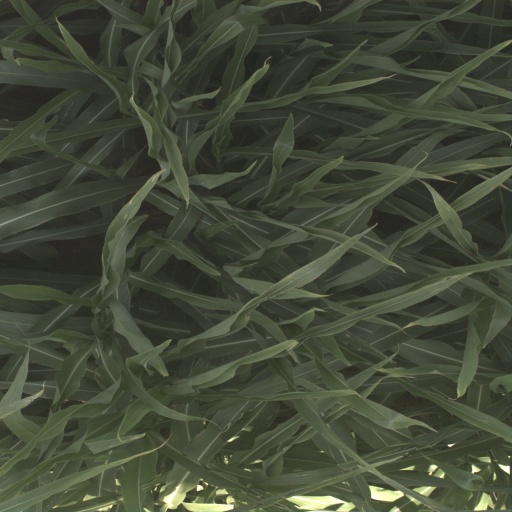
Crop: sorghum